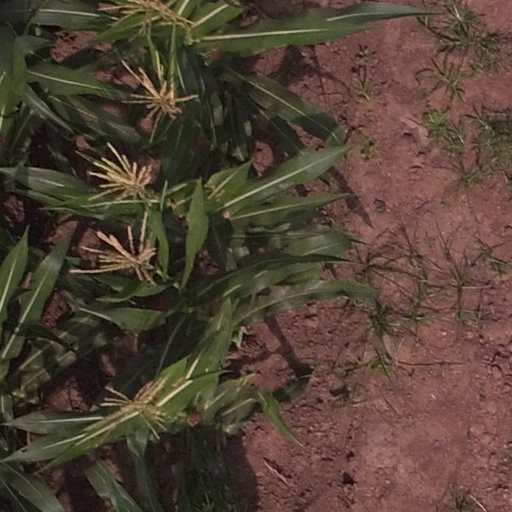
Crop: maize; corn